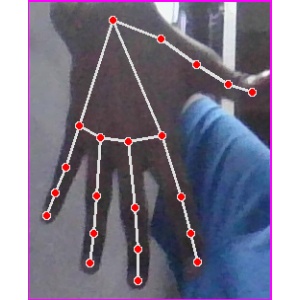
अक्षर: ढ